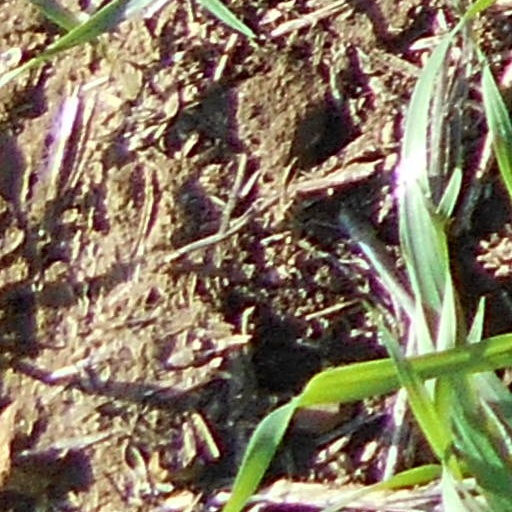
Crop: wheat